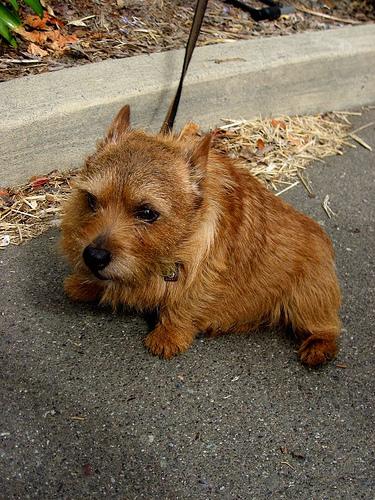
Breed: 203-n000016-Norwich_terrier